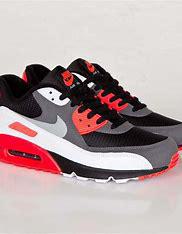
Brand: Nike
Model: Air Max 90 LTR